Alai Payuthey

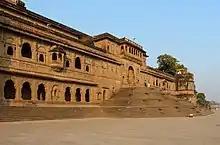
The song "Snegithane" was shot at Fort Ahilya of the Holkar dynasty, in Maheshwar.

The film began without an official launch, like other Mani Ratnam projects, and it was initially expected that filming would be wrapped up in under four months. During the first seven days of the shoot, Mani Ratnam filmed portions featuring Shalini and made Madhavan stay on the sets and watch his process of film-making. The first scene the actor shot was the post-interval scene featuring Shakthi's mother played by Jayasudha. The song sequences "Evano Oruvan", and "September Matham" was shot at Western Plywood Guesthouse and the Dharmadam Island respectively. "Evano Oruvan" was shot at Kannur as the song sequence demanded rain and the crew had to wait for many days for monsoon to shoot. The team shot at Srinagar in late for 25 days, becoming the last production team to shoot in the area until 2003 as a result of the Kashmir conflict. The song "Pachai Nirame" was shot at Kashmir. For the song, Sreeram revealed since the song "called for vibrant colours in pastel shades", he used a graduated filter to enhance colour and used lot of filters. A "meet the stars" publicity event was held at Music World in Spencer Plaza in March 2000, with the gathering being described as a success. About the production process, Madhavan revealed that he learnt about the technical aspects of film-making from the director and mentioned that he even learned the entire script of the film, irrespective of whether he was in the scene or not, claiming that working with Mani Ratnam inspires that sort of involvement and dedication.